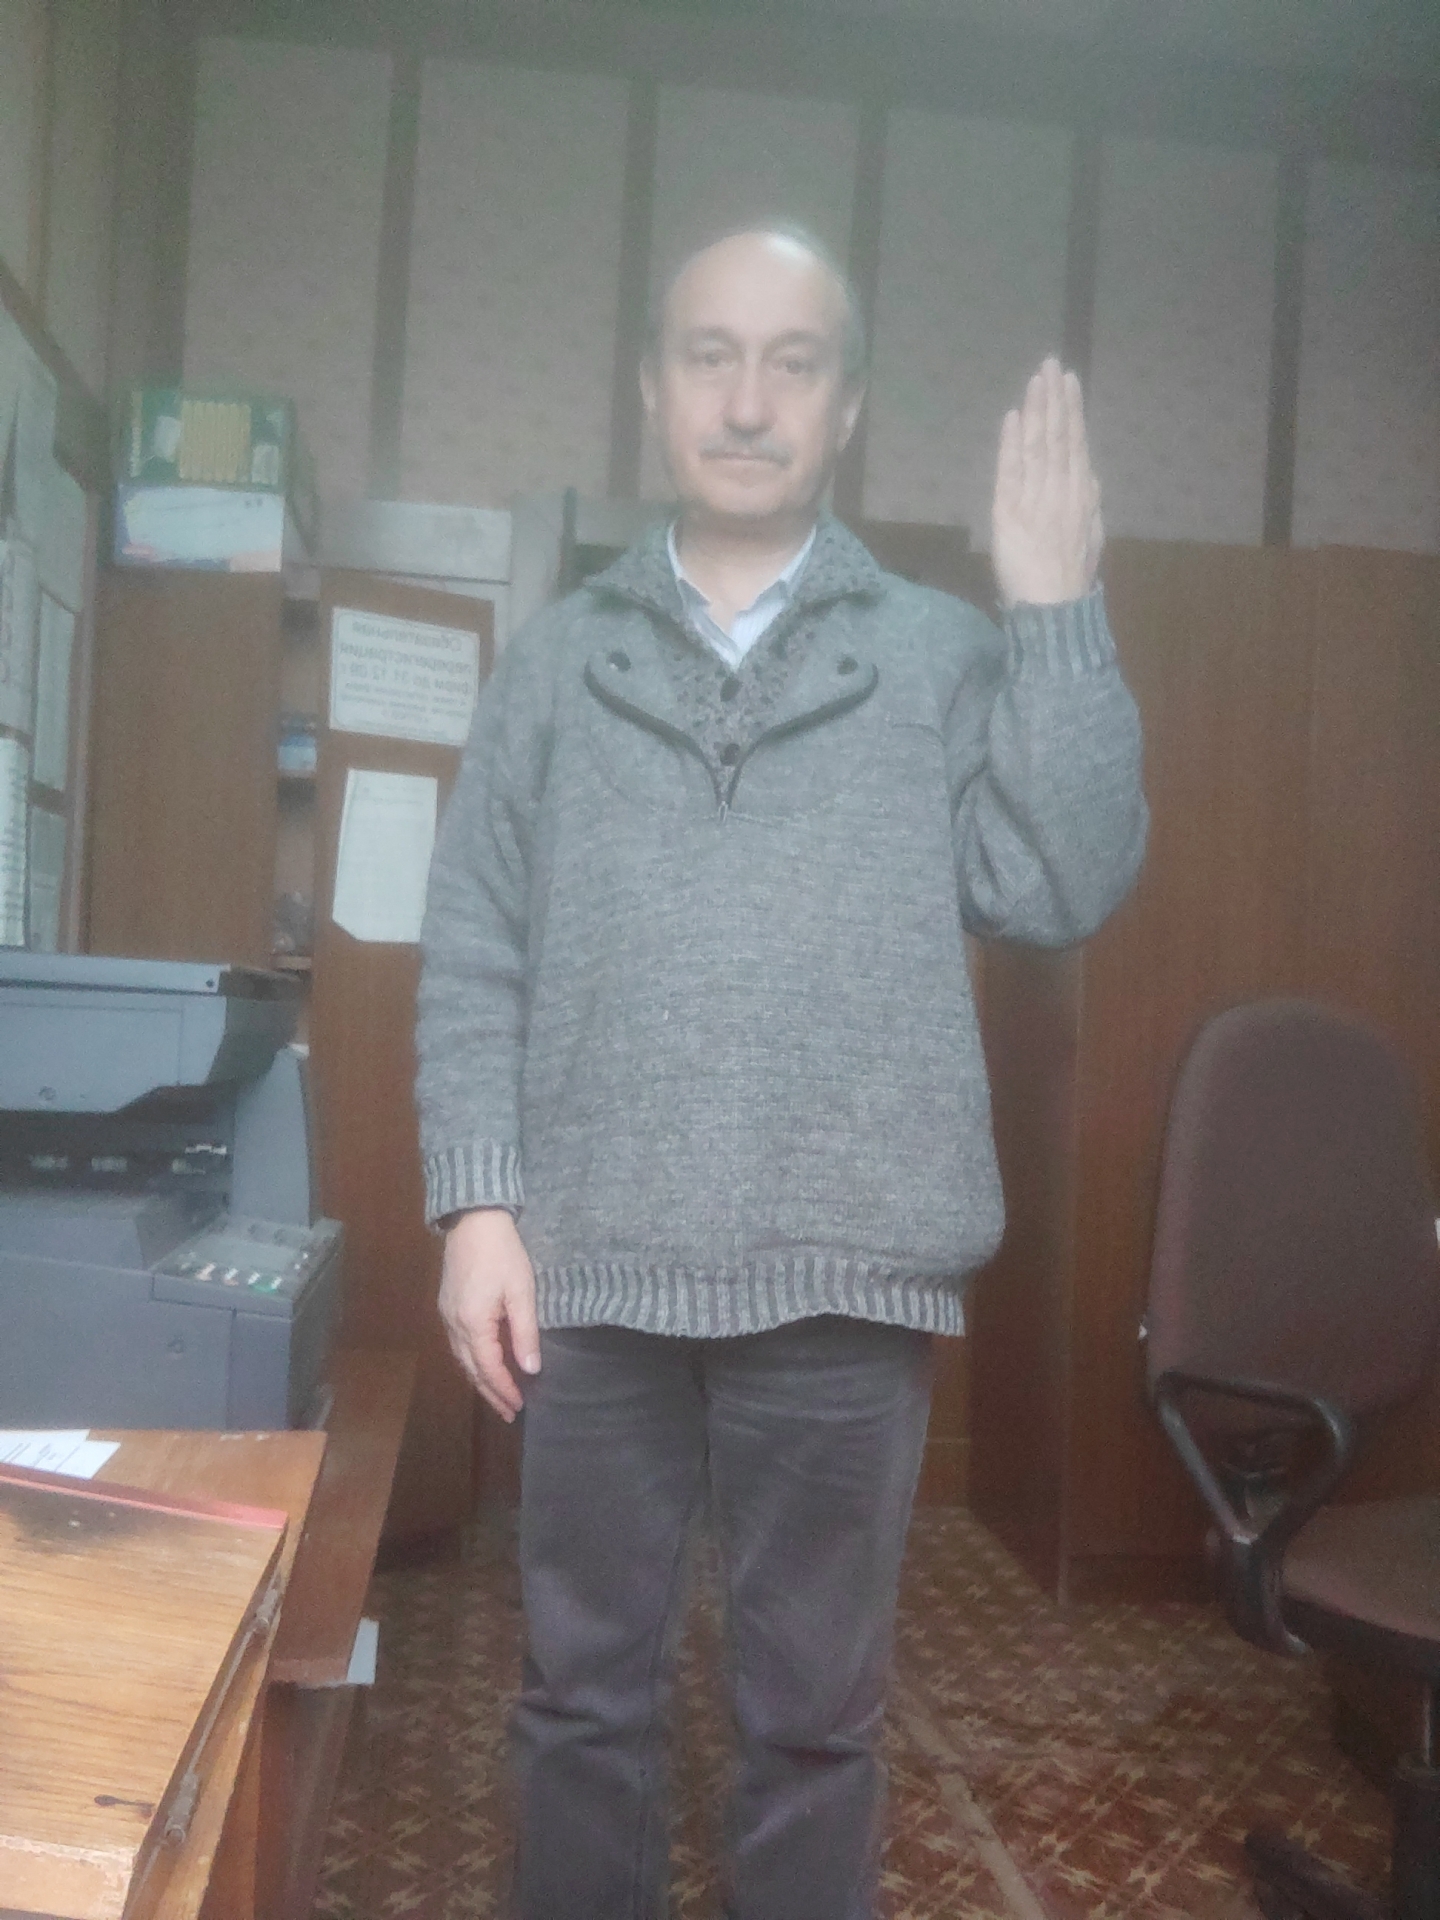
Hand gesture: stop_inverted